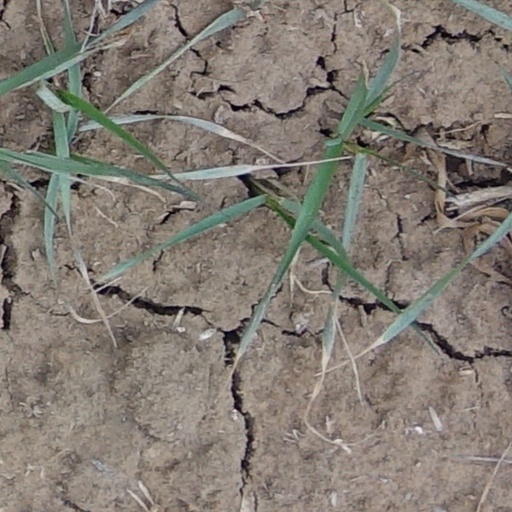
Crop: wheat